Joseph Priestley

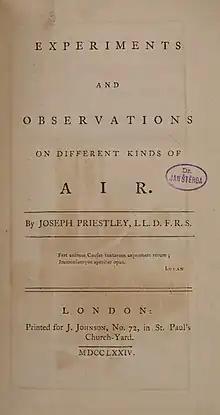
Title page to volume I of "Experiments and Observations on Different Kinds of Air" (1774)

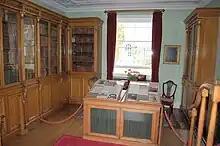
Photograph of a laboratory, with glass-encased, wooden bookcases on two walls and a window on the third. There is a display case in the middle of the room.

Priestley's years in Calne were the only ones in his life dominated by scientific investigations; they were also the most scientifically fruitful. His experiments were almost entirely confined to "airs", and out of this work emerged his most important scientific texts: the six volumes of "Experiments and Observations on Different Kinds of Air" (1774–86). These experiments helped repudiate the last vestiges of the theory of four elements, which Priestley attempted to replace with his own variation of phlogiston theory. According to that 18th-century theory, the combustion or oxidation of a substance corresponded to the release of a material substance, "phlogiston".